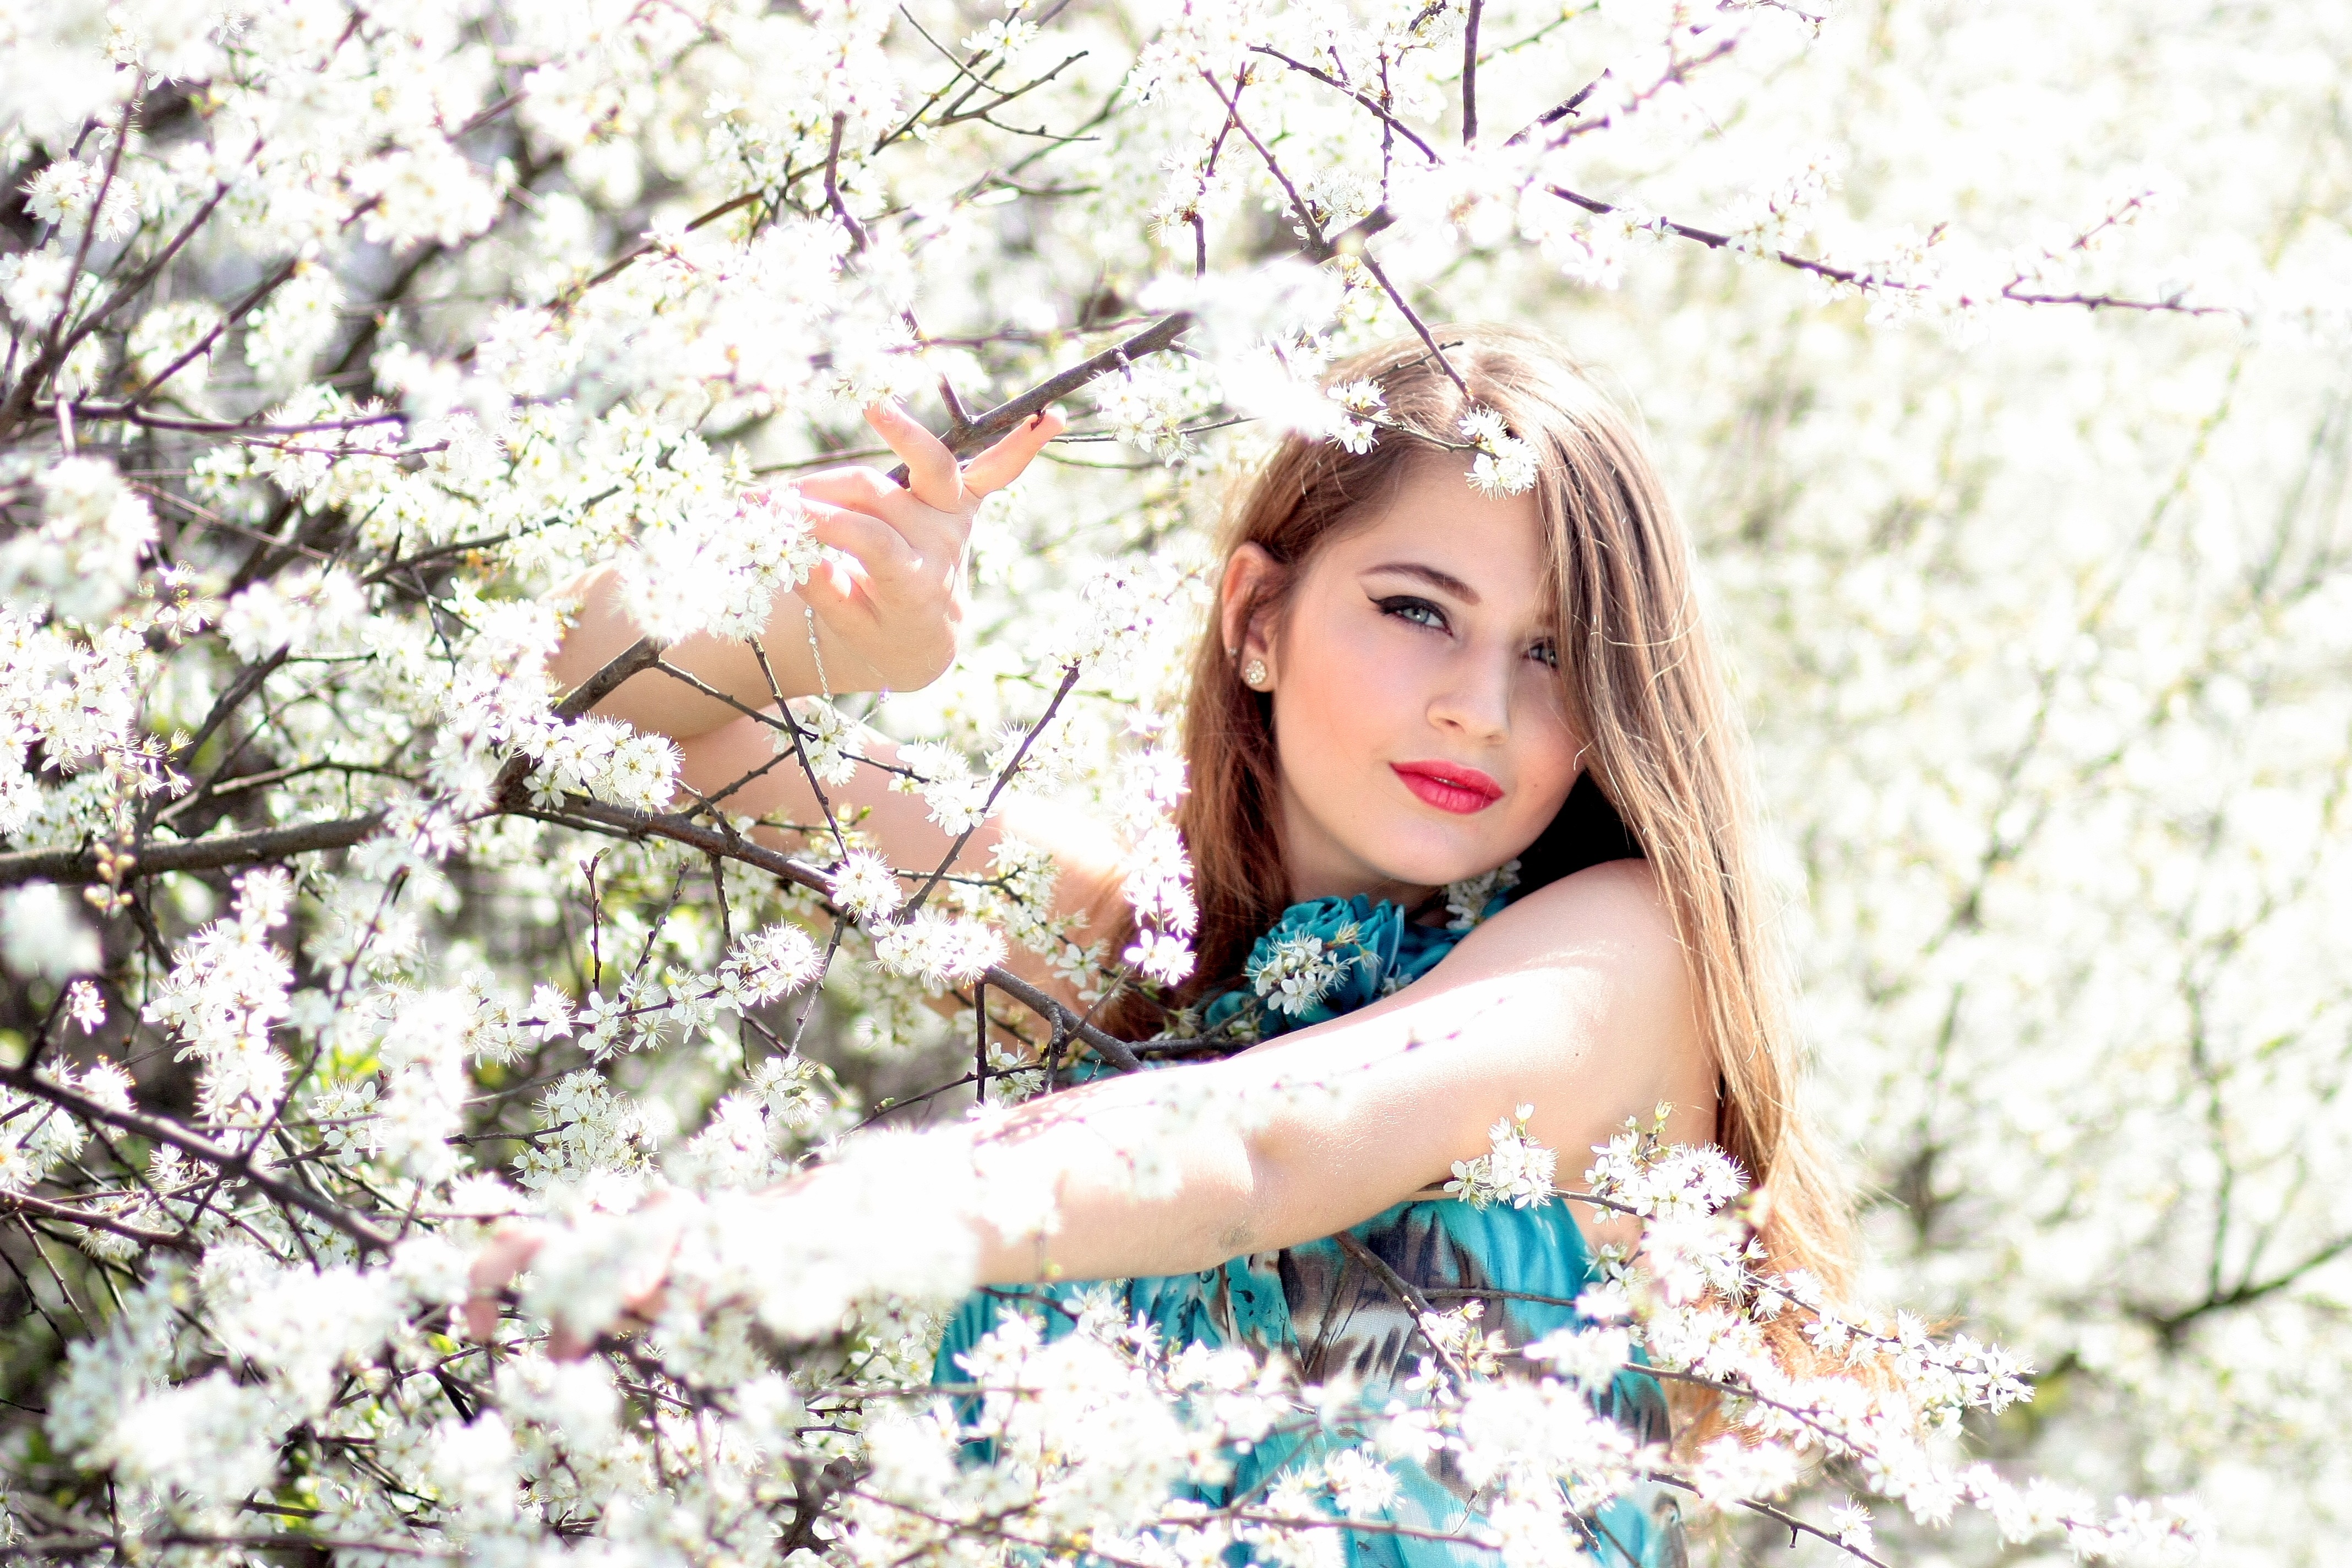
branch, blossom, plant, girl, photography, flower, spring, season, cherry blossom, flowers, photograph, skin, beauty, blue eyes, photo shoot, portrait photography